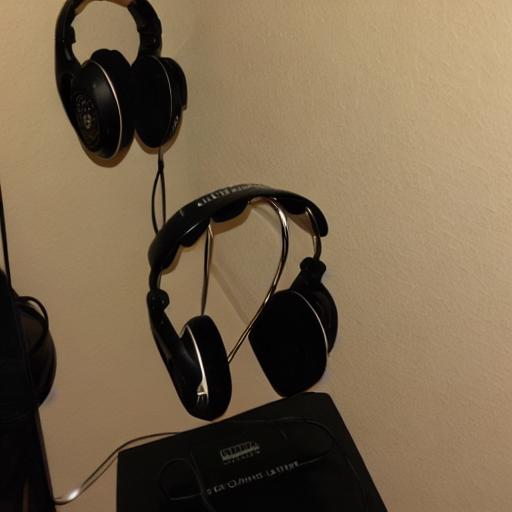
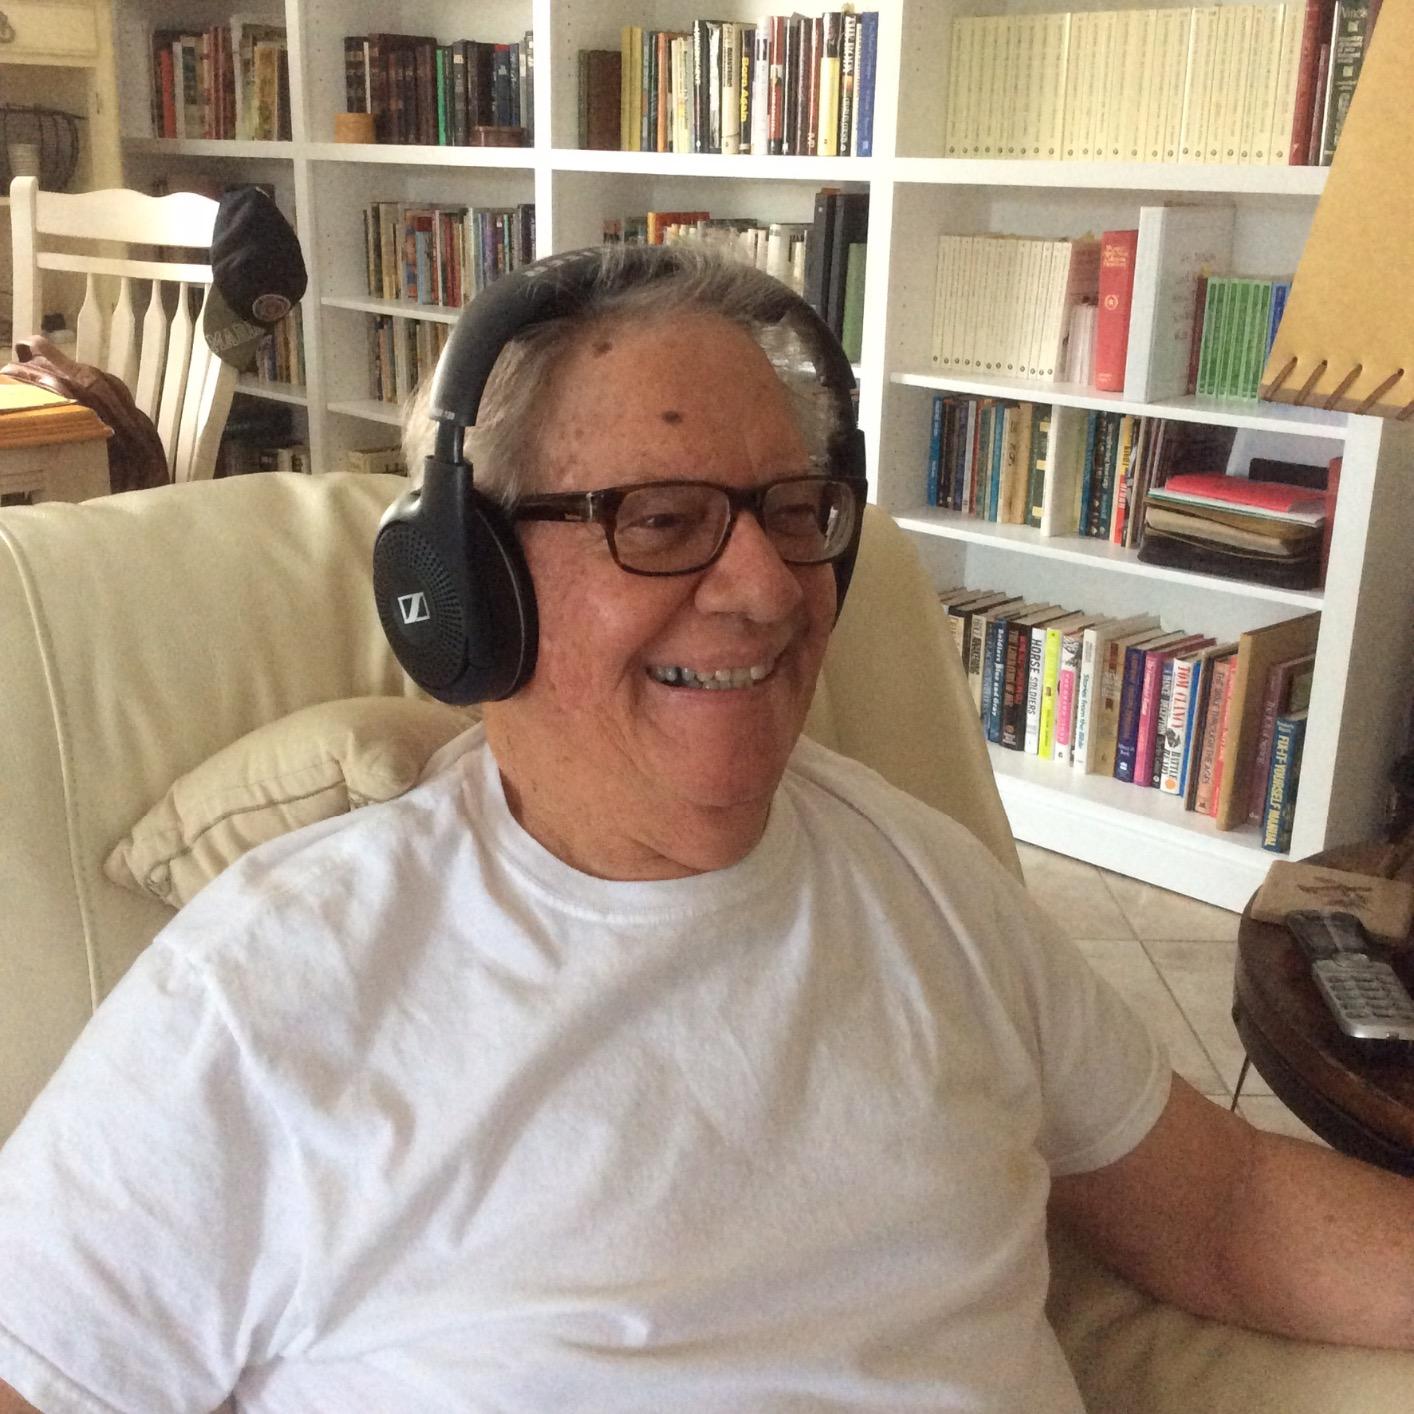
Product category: headphones
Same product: no